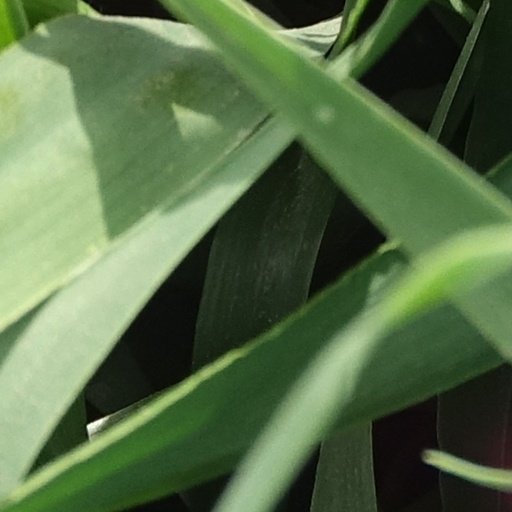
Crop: wheat